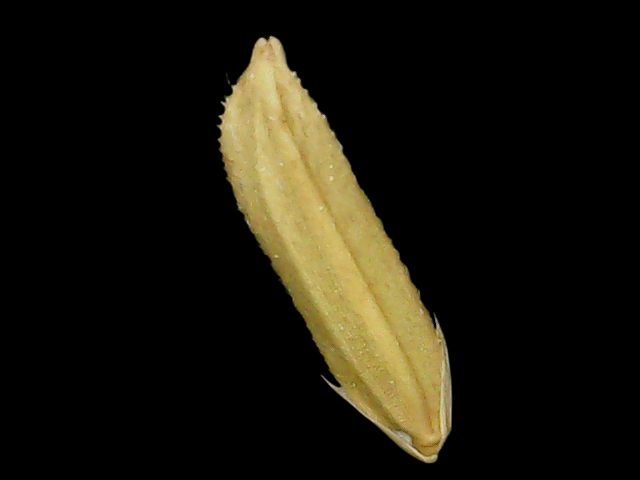
Rice variety: Binadhan20